Three German Dances

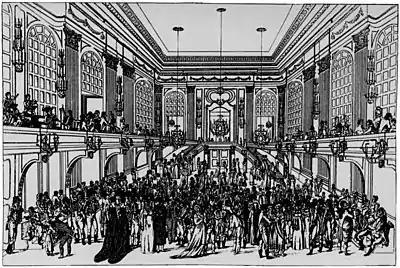
The "Grosse Redoutensaal" (Grand Ballroom) of the Hofburg Imperial Palace in Vienna; this is where the Three German Dances were intended to have been performed.

Three German Dances, K. 605, is a set of three dance pieces composed by Wolfgang Amadeus Mozart in February of 1791 in Vienna.